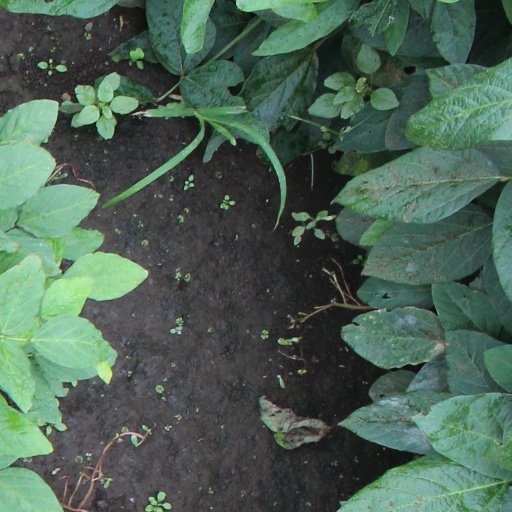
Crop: soybean